Lego Creator

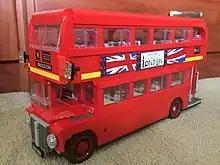
A Lego model depicting a real-life London Bus.

Starting in January 2013, Lego merged its advanced technique models into the Creator line under a new sub-theme called Creator Expert, with the first release being 10233 Horizon Express. Previously, the advanced sets had been themed under Lego Model Team until the labeling was discontinued in 1999. After Model Team, the advanced sets had no labeled theme and were typically only sold as exclusives. The exclusive sets were later re-released under the Creator Expert brand, with some received new updated packaging such as the 10220 Volkswagen T1 Camper Van that had originally been released in 2011.